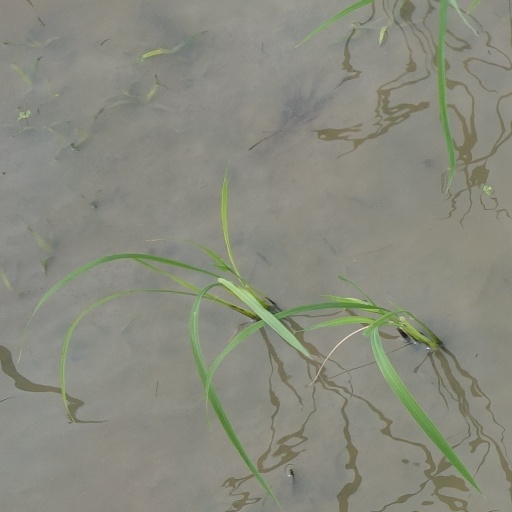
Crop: rice